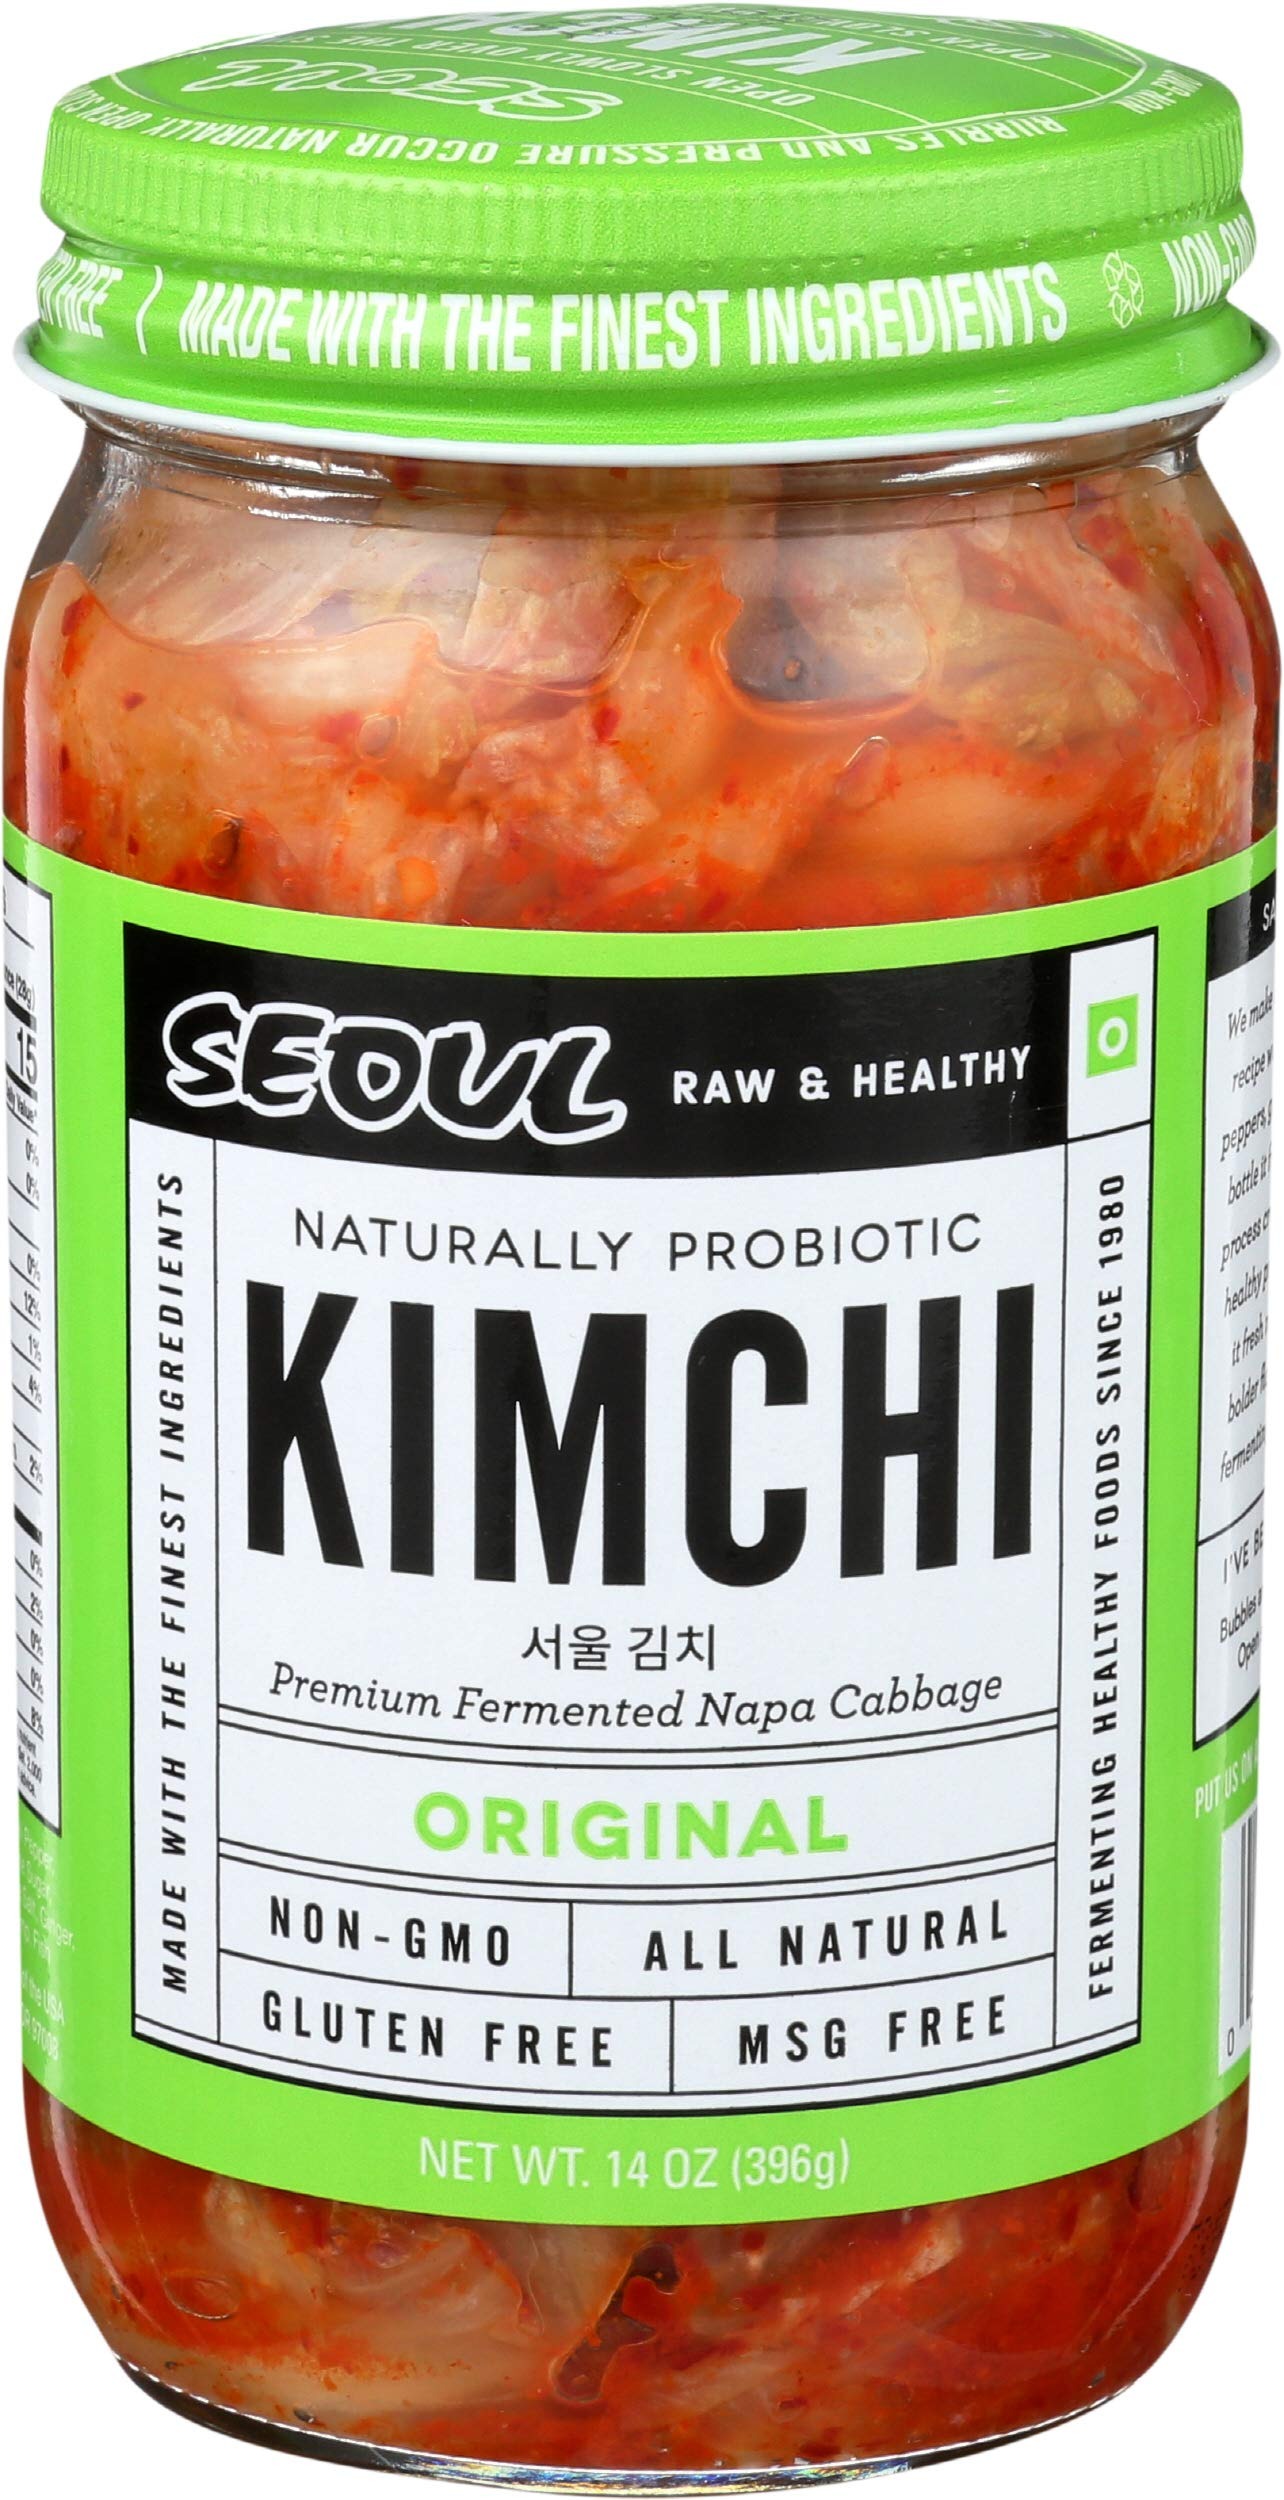
Item Name: Seoul Kim Chi, 14 Oz
Bullet Point 1: The package dimension of the product is 2.9"L x 2.9"W x 5.6"H
Bullet Point 2: The package weight of the product is 1.4 pounds
Value: 14.0
Unit: Ounce

Price: 5.375